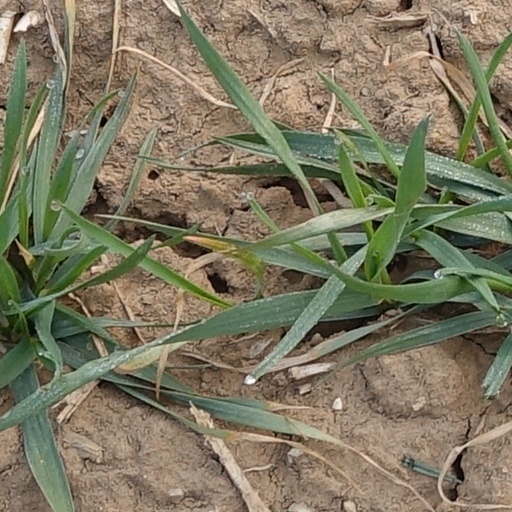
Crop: wheat